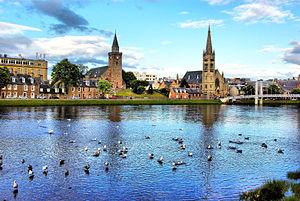
Rives de la rivière Ness
Inverness est le centre administratif du council area du Highland, et était auparavant la capitale du comté de Inverness-shire et de l'ancienne région du Highland. Elle est, de manière plus générale, la plus grande ville et le pôle d'attraction de toute la région des Highlands.